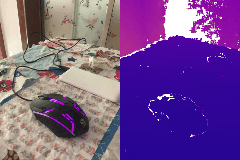
Label: mouse